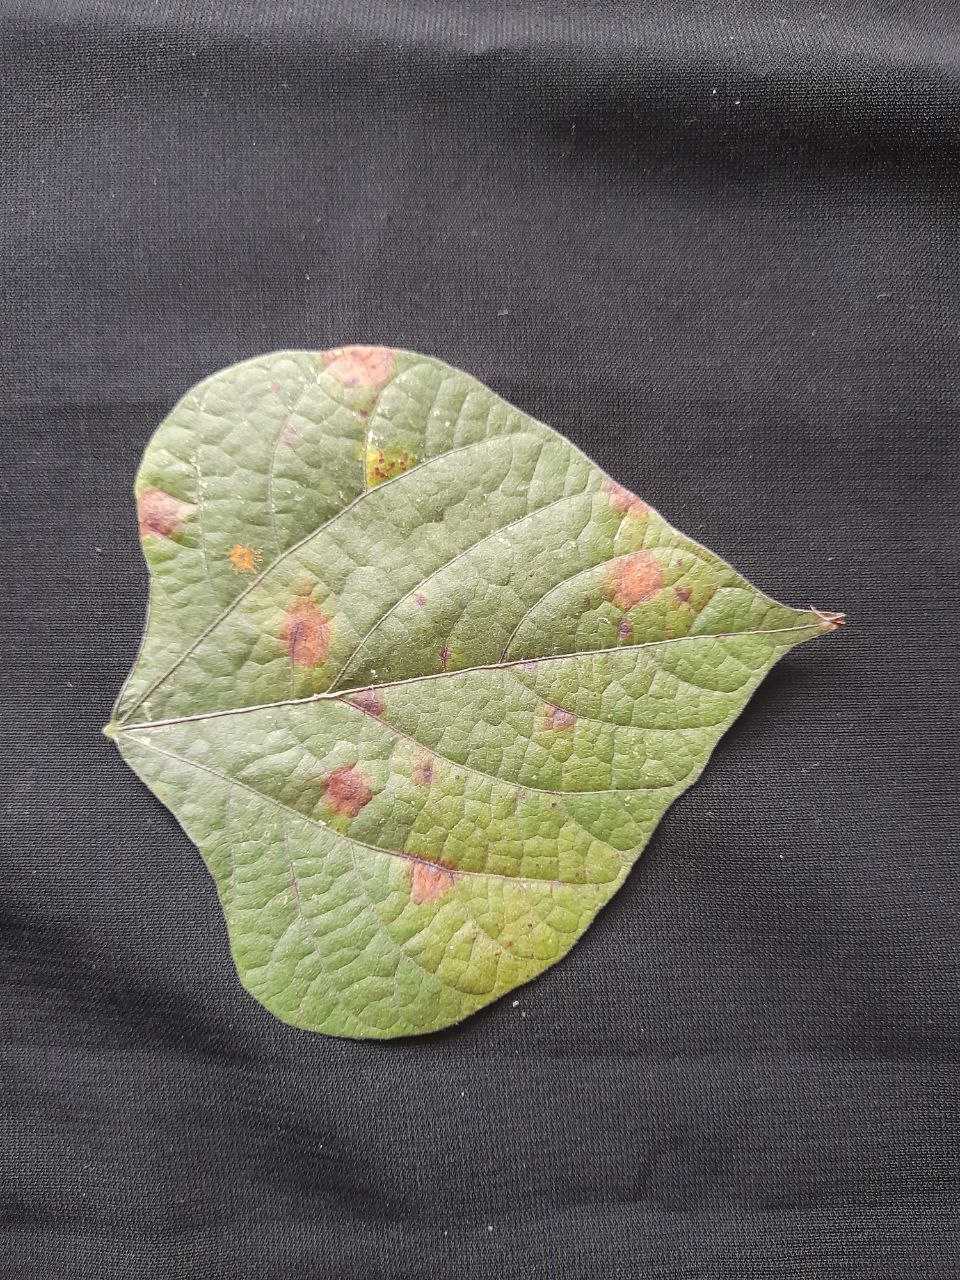
Crop: bean
Leaf condition: Rust